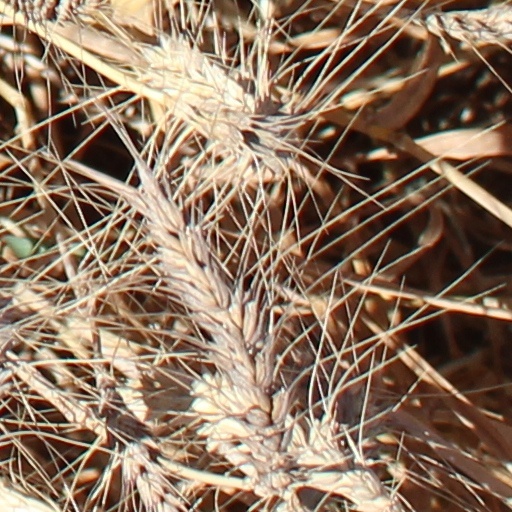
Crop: wheat